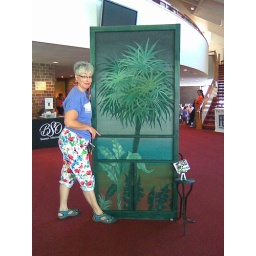
Michelle The FacePaint Lady with screen door by John Iampieri